Sky position (RA, Dec in degrees): 126.351, 7.474
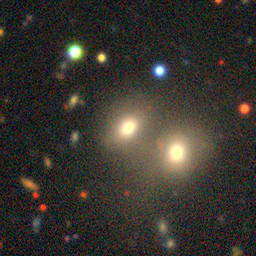
Galaxy morphology: Merging Galaxies